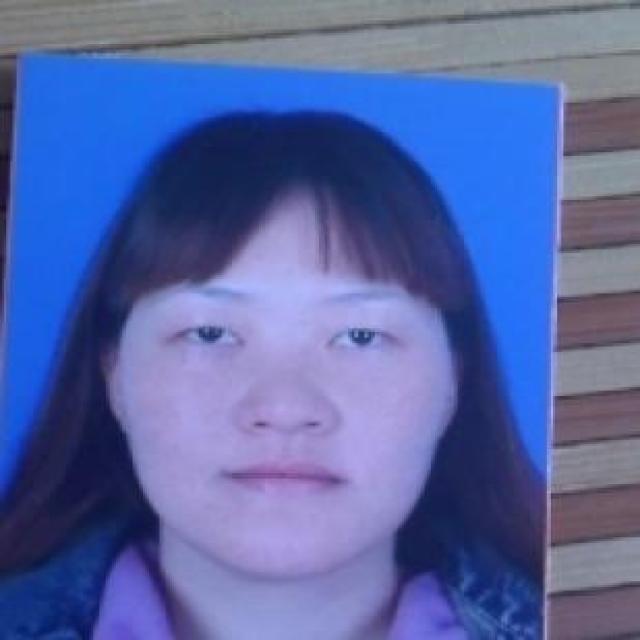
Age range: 21-44